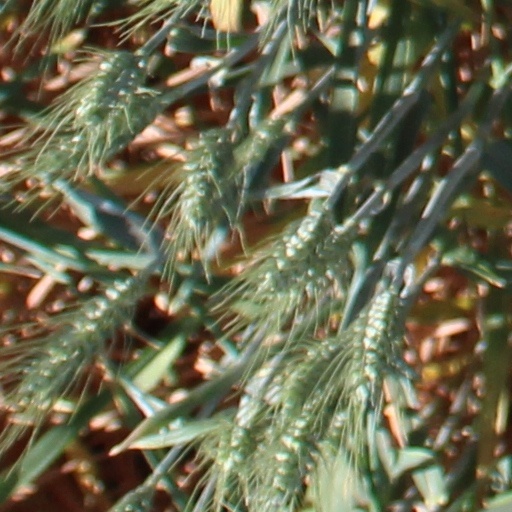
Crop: wheat